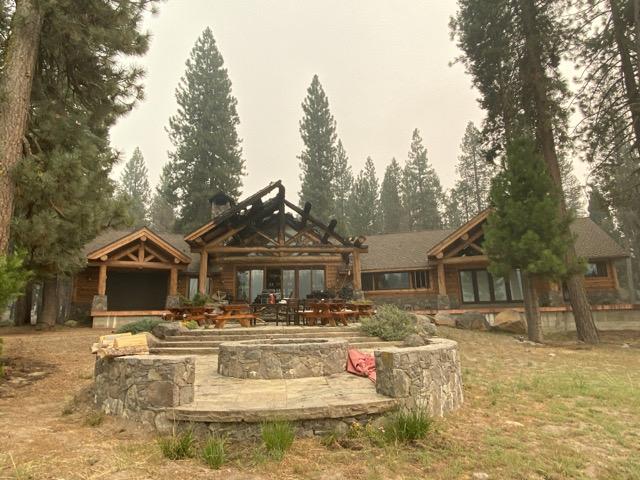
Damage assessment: major